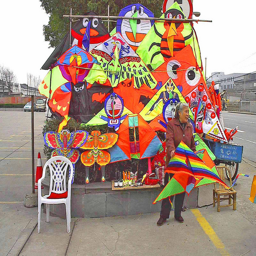
A women at a stall sells colorful animal shaped kites.
A woman selling kites at a kite stand.
an image of a woman with her stand of colorful kites
A vendor selling kites in a parking lot.
A plethera of colorful kites that seem to be for sale